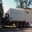
Label: truck